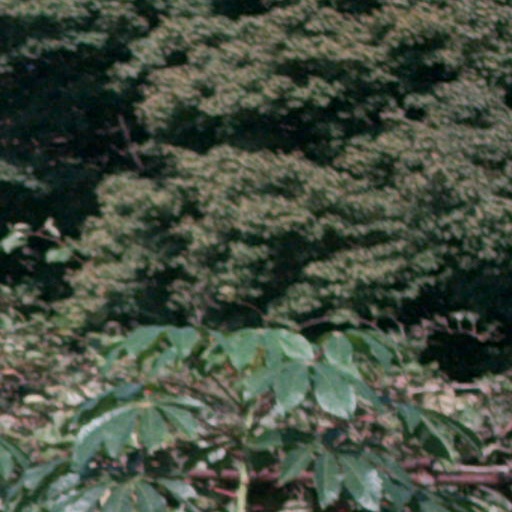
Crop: cassava